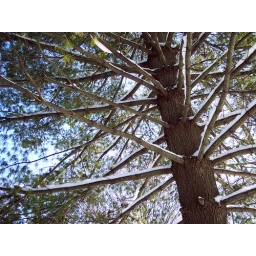
Our big pine tree from underneath the branches.